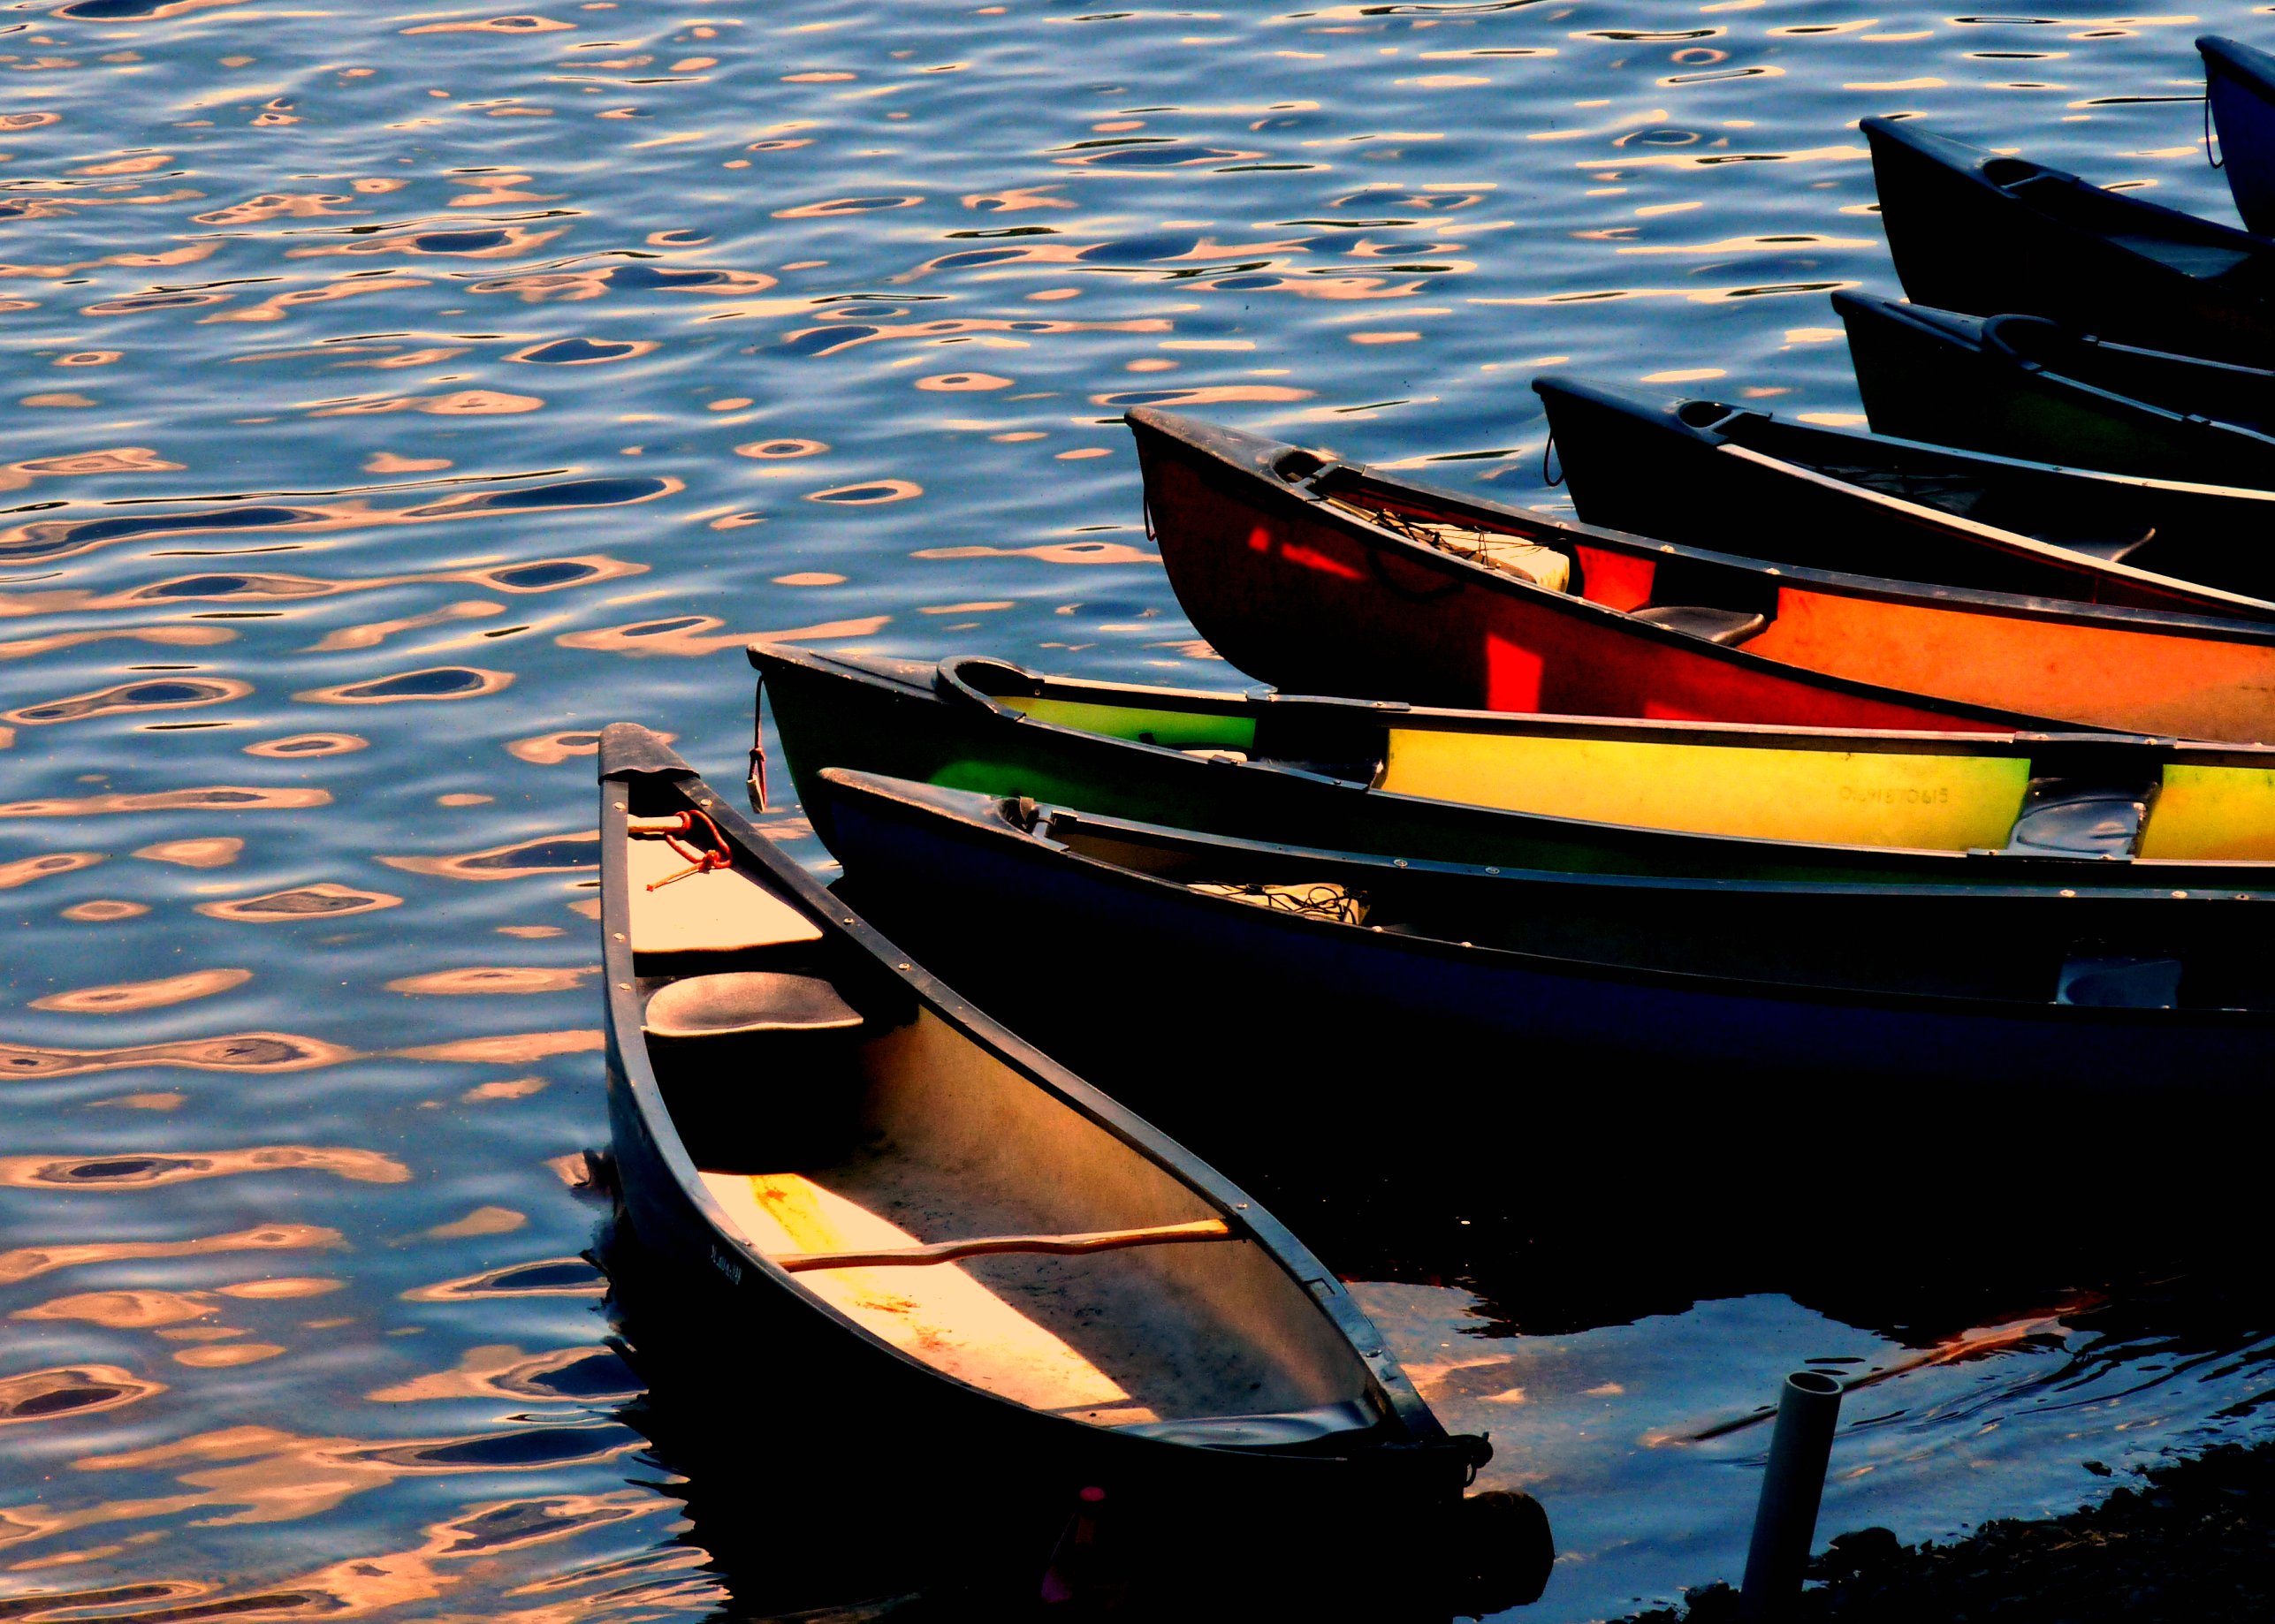
sea, water, boat, lake, canoe, reflection, high, vehicle, contrast, motorboat, wales, boating, colours, gondola, canoes, watercraft, dailyshoot, anawesomeshot, welshpool, lakevyrnwy, vyrnwy, watercraft rowing